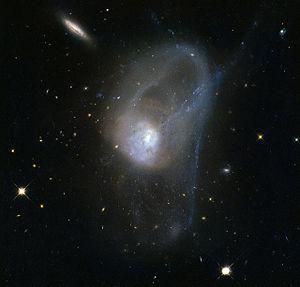
NGC 3921 est une vaste galaxie lenticulaire située dans la constellation de la Grande Ourse à environ 269 millions d'années-lumière. NGC 3921 a été découvert par l'astronome germano-britannique William Herschel en 1789.